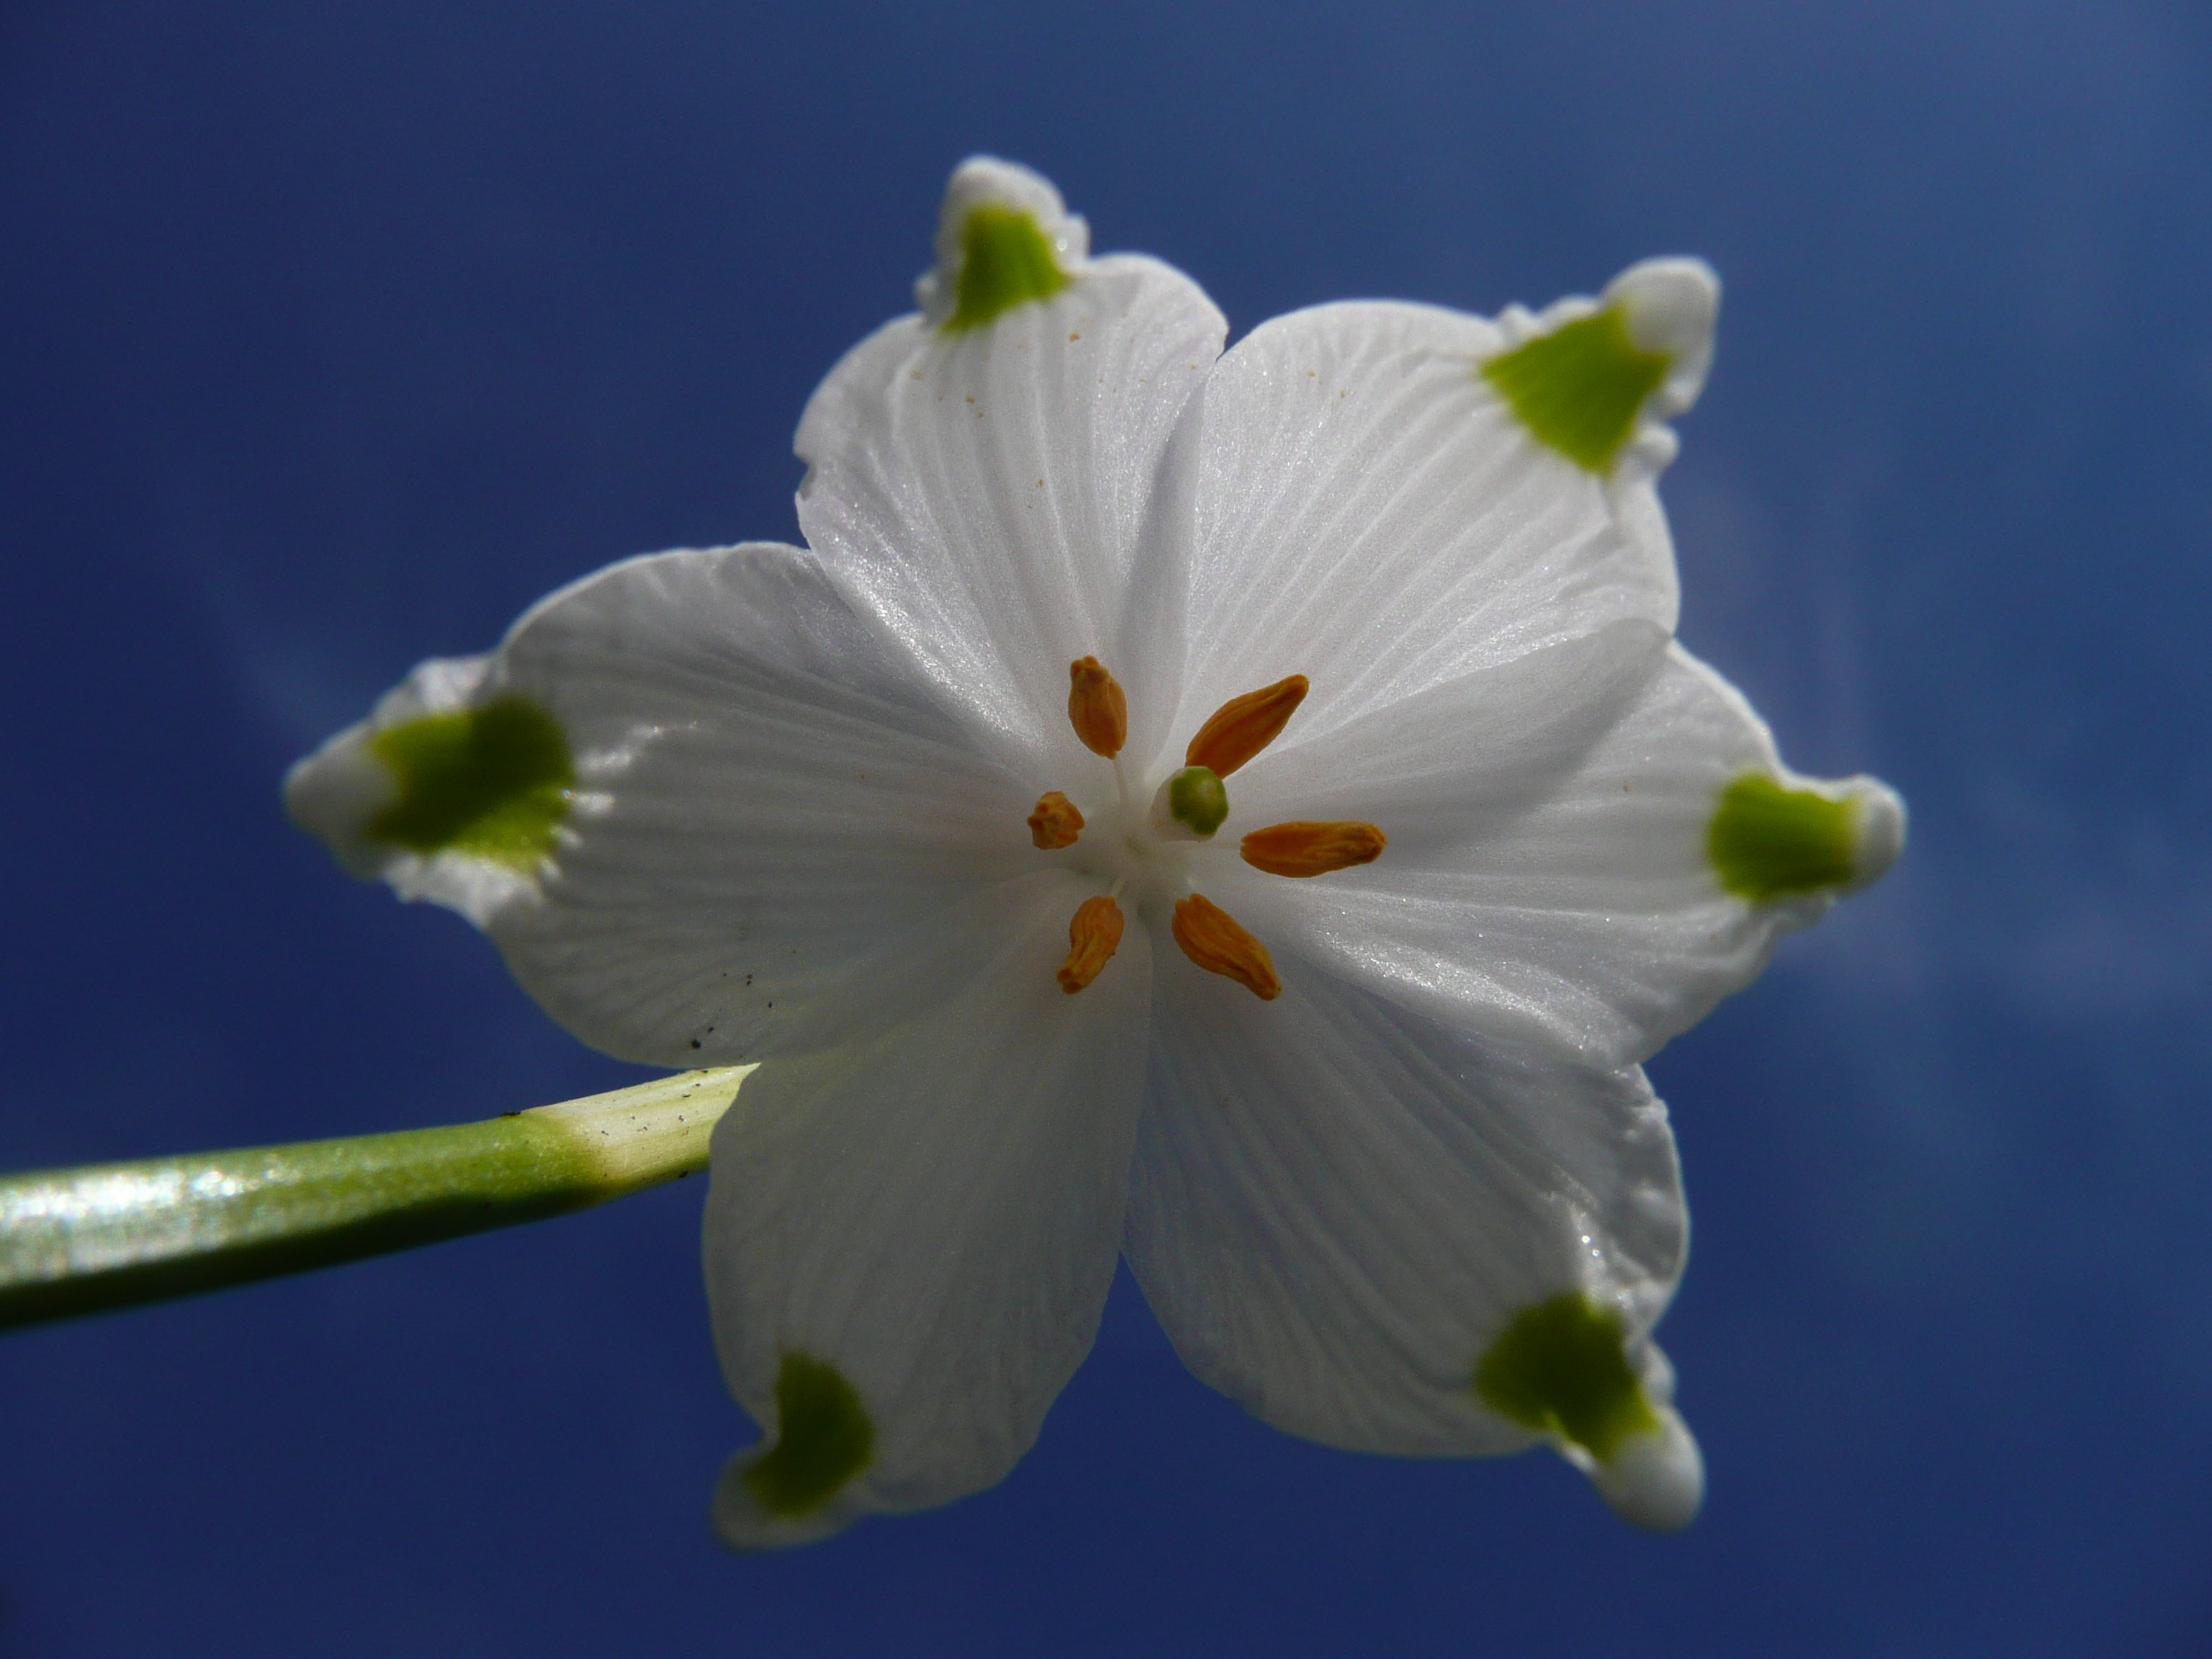
blossom, plant, sky, white, flower, petal, bloom, green, produce, macro, botany, blue, close, flora, snowflake, wildflower, close up, macro photography, flowering plant, plant stem, land plant